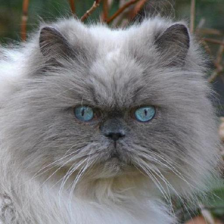
Label: animals